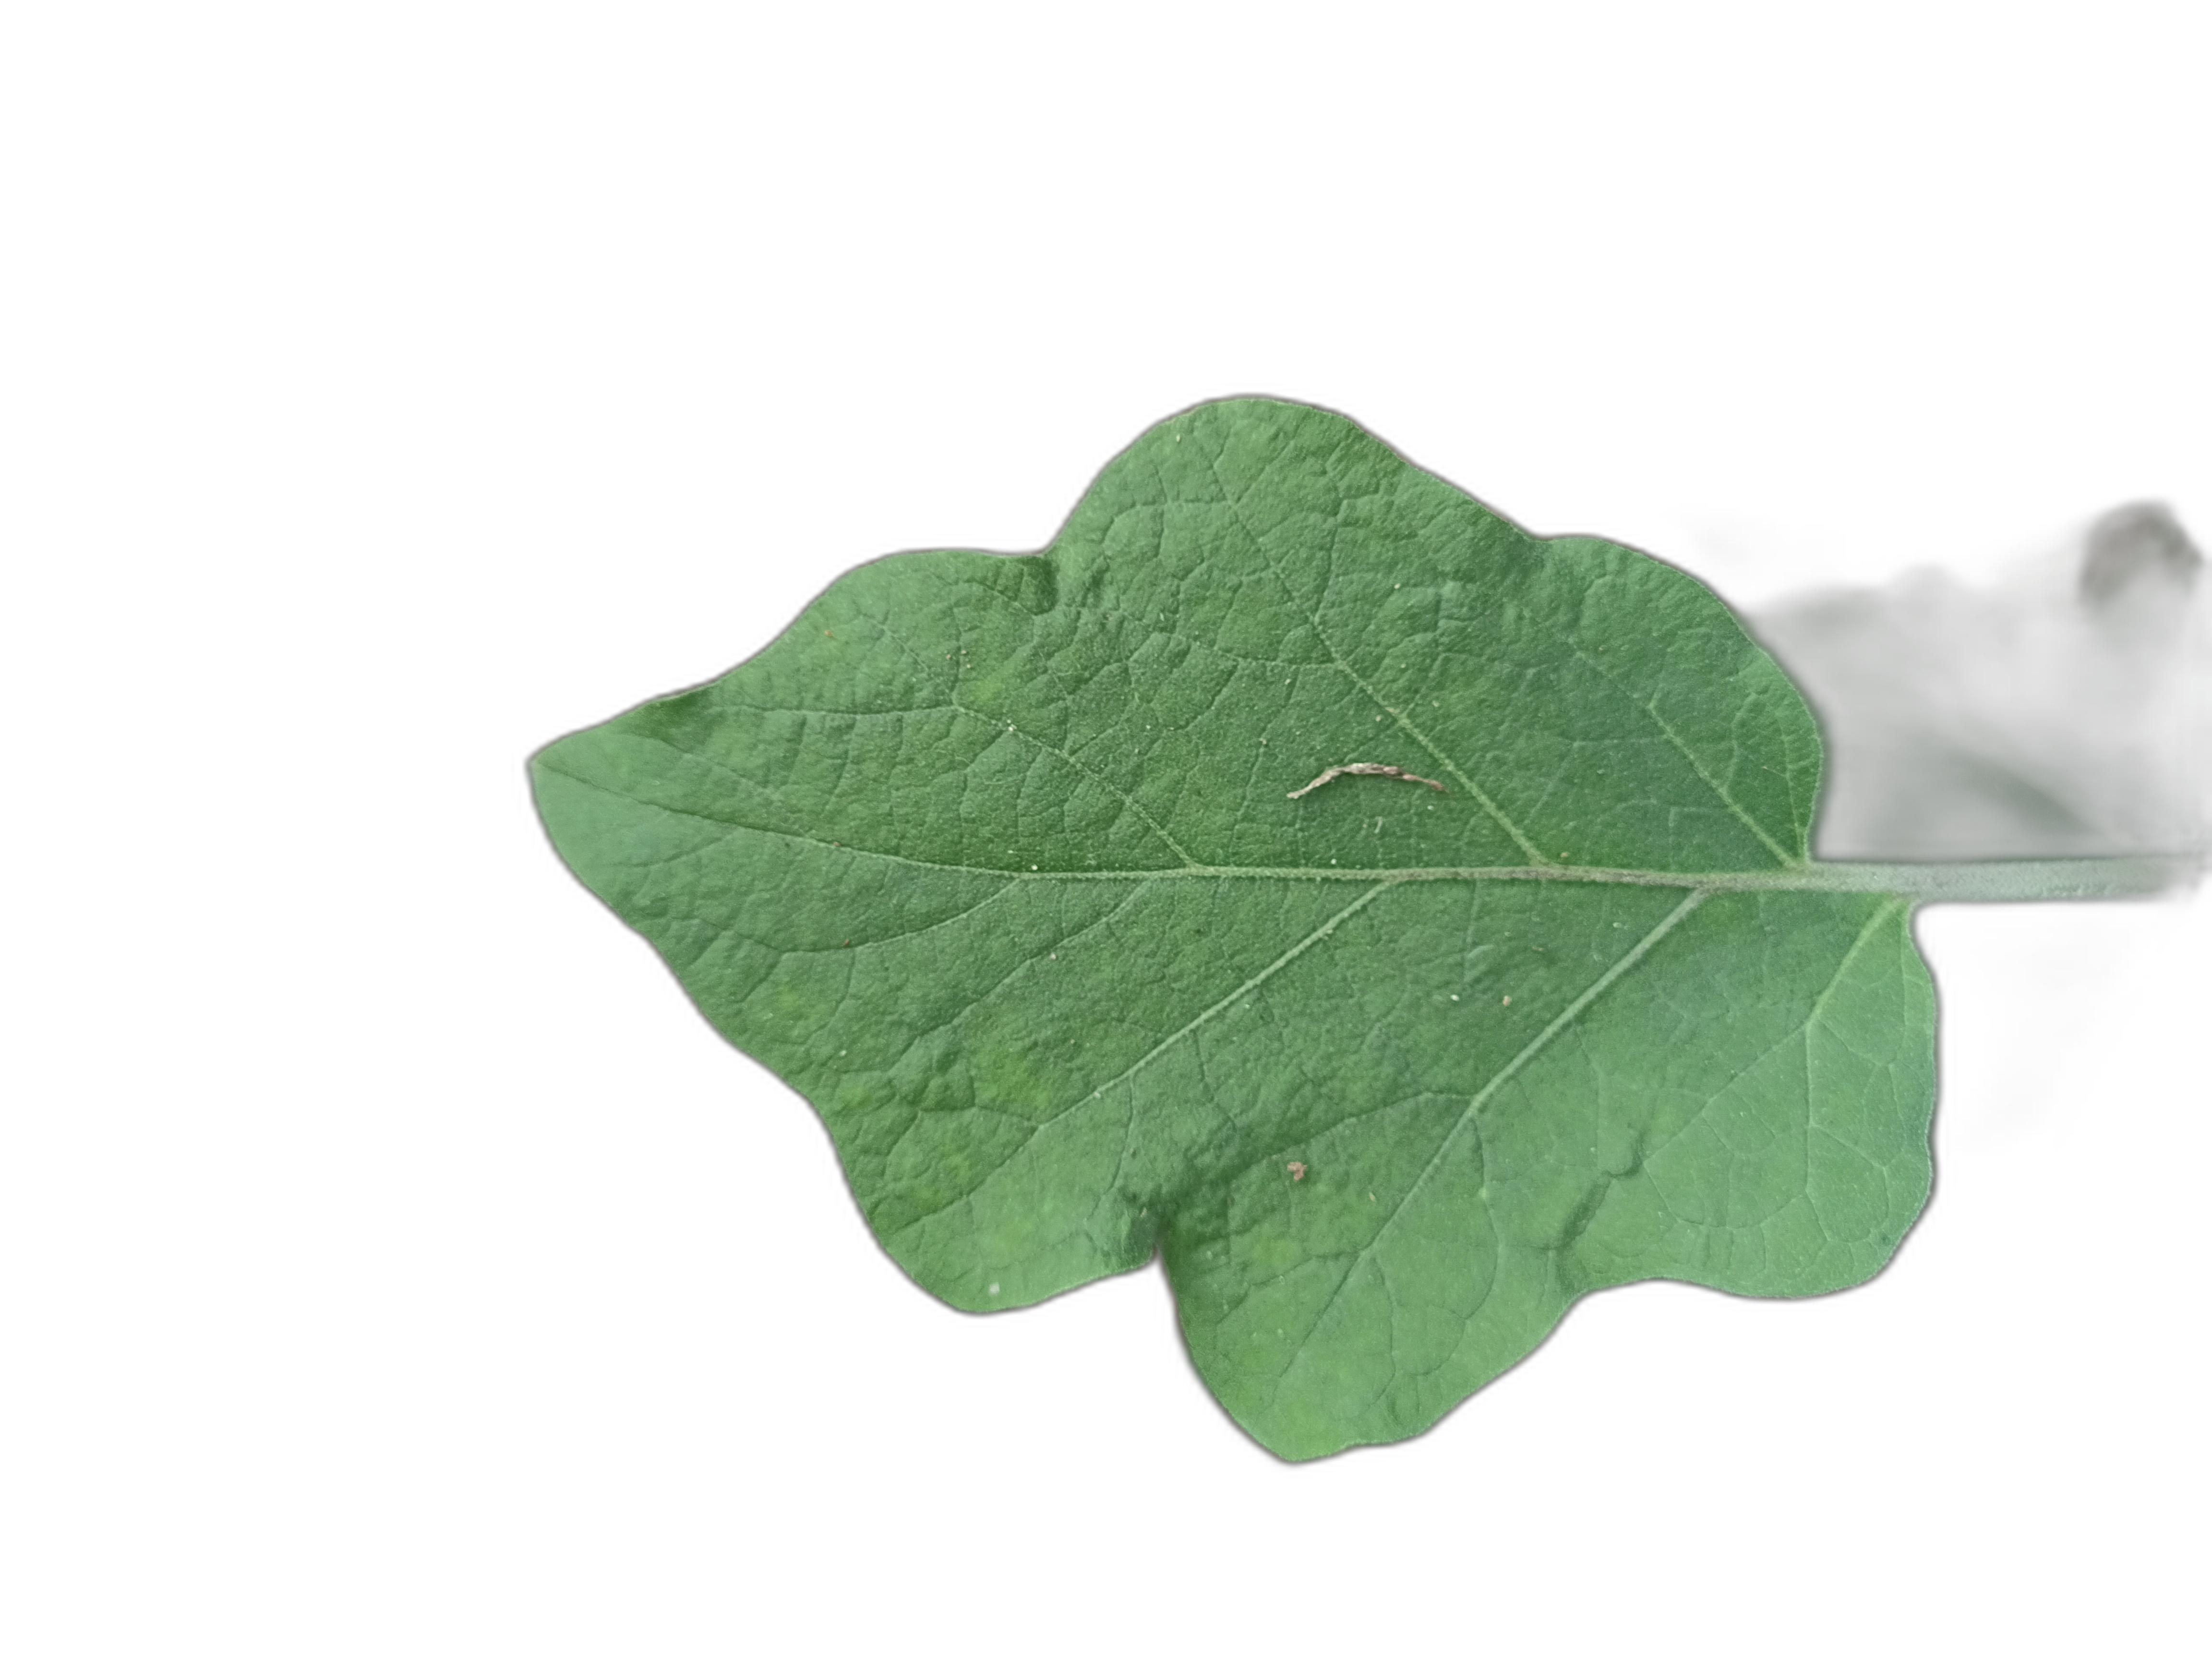
Label: Healthy Leaf